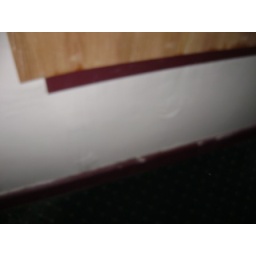
Note water damage below boarded up window